Maritime response following the September 11 attacks

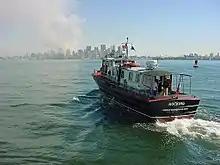
Patrol Boat Hocking of the U.S. Army Corps of Engineers en route to the site of the World Trade Center.

The United States Coast Guard Vessel Traffic Service and the Harbor Unit of the New York Police Department put out emergency radio calls to all nearby vessels to help evacuate from Battery Park. In addition to vessel coordination, the Coast Guard assisted at the Fresh Kills Landfill and Lower Manhattan with human remains and property recovery operations. U.S. Coast Guard ships that responded included cutters , , and .